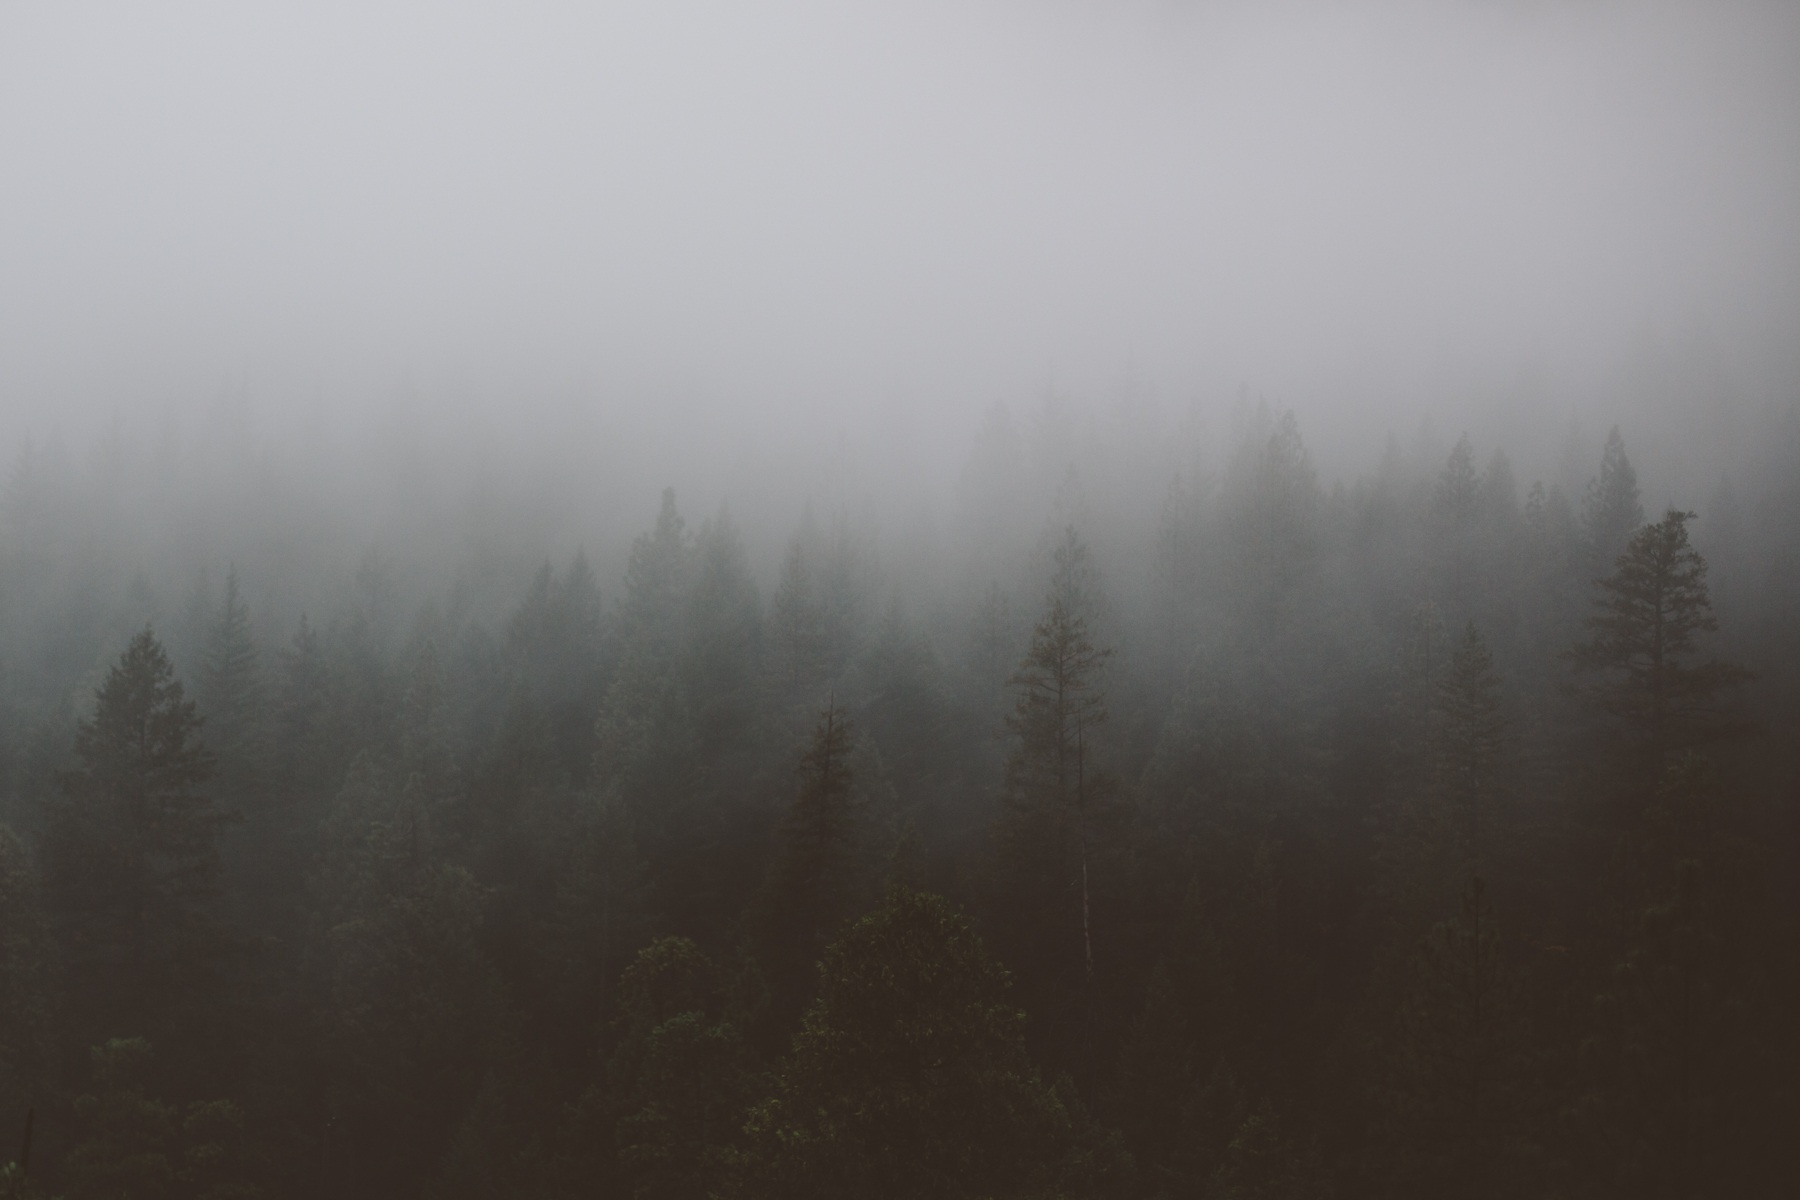
nature, forest, wilderness, snow, wood, fog, sunrise, mist, morning, dawn, atmosphere, environment, mystic, weather, haze, trees, hazy, conifers, freezing, atmospheric, murky, drizzle, atmospheric phenomenon